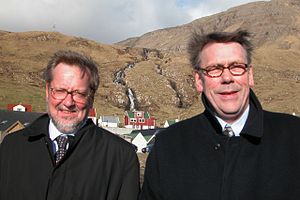
Fámjin / Galleri
Fámjinerklæringen er en fælles principerklæring mellem Danmarks regering og Færøernes landsstyre om Færøernes medvirken og inddragelse i udenrigs- og sikkerhedspolitikken. Den blev underskrevet i Fámjin den 29. marts 2005.
Fámjin er en færøsk bygd omgivet af høje fjelde på vestsiden af Suðuroy. Fámjin er kun beskyttet mod Atlanterhavet af lave skær. Bygden var indtil 1939 uden vejforbindelse og derfor en af de mest isolerede bygder på Suðuroy.